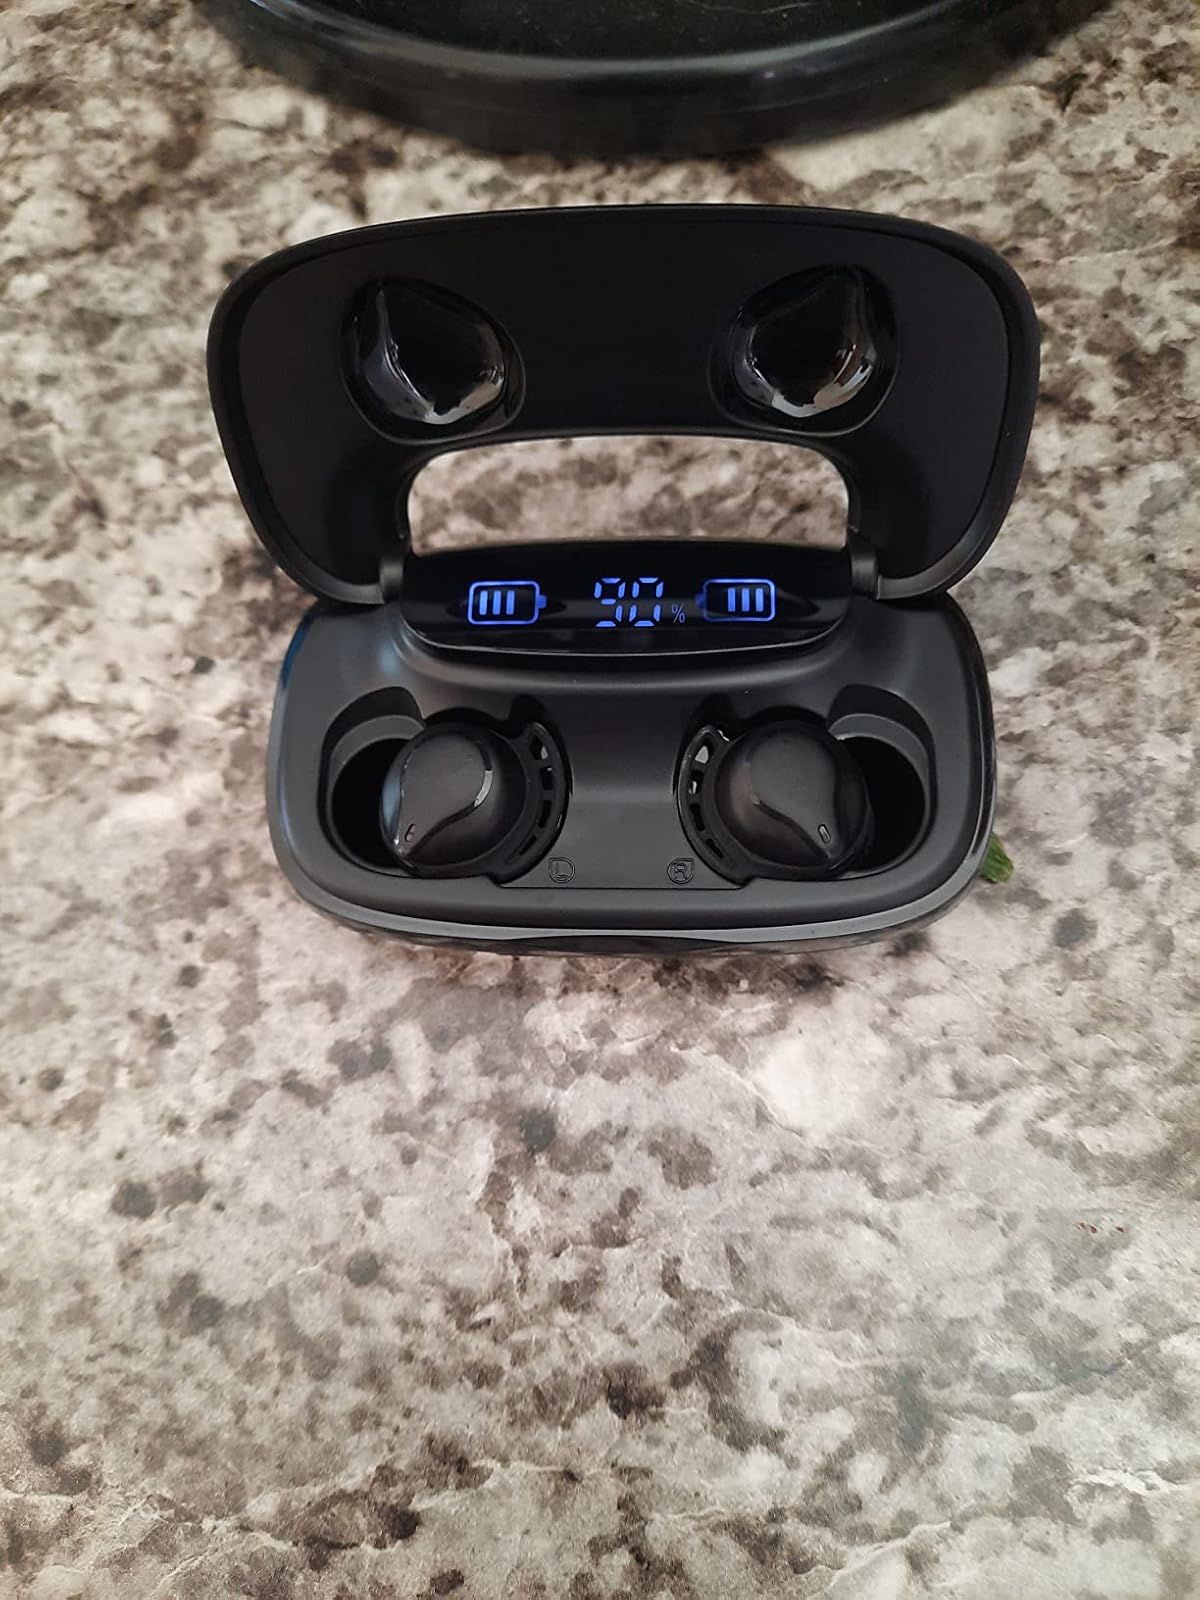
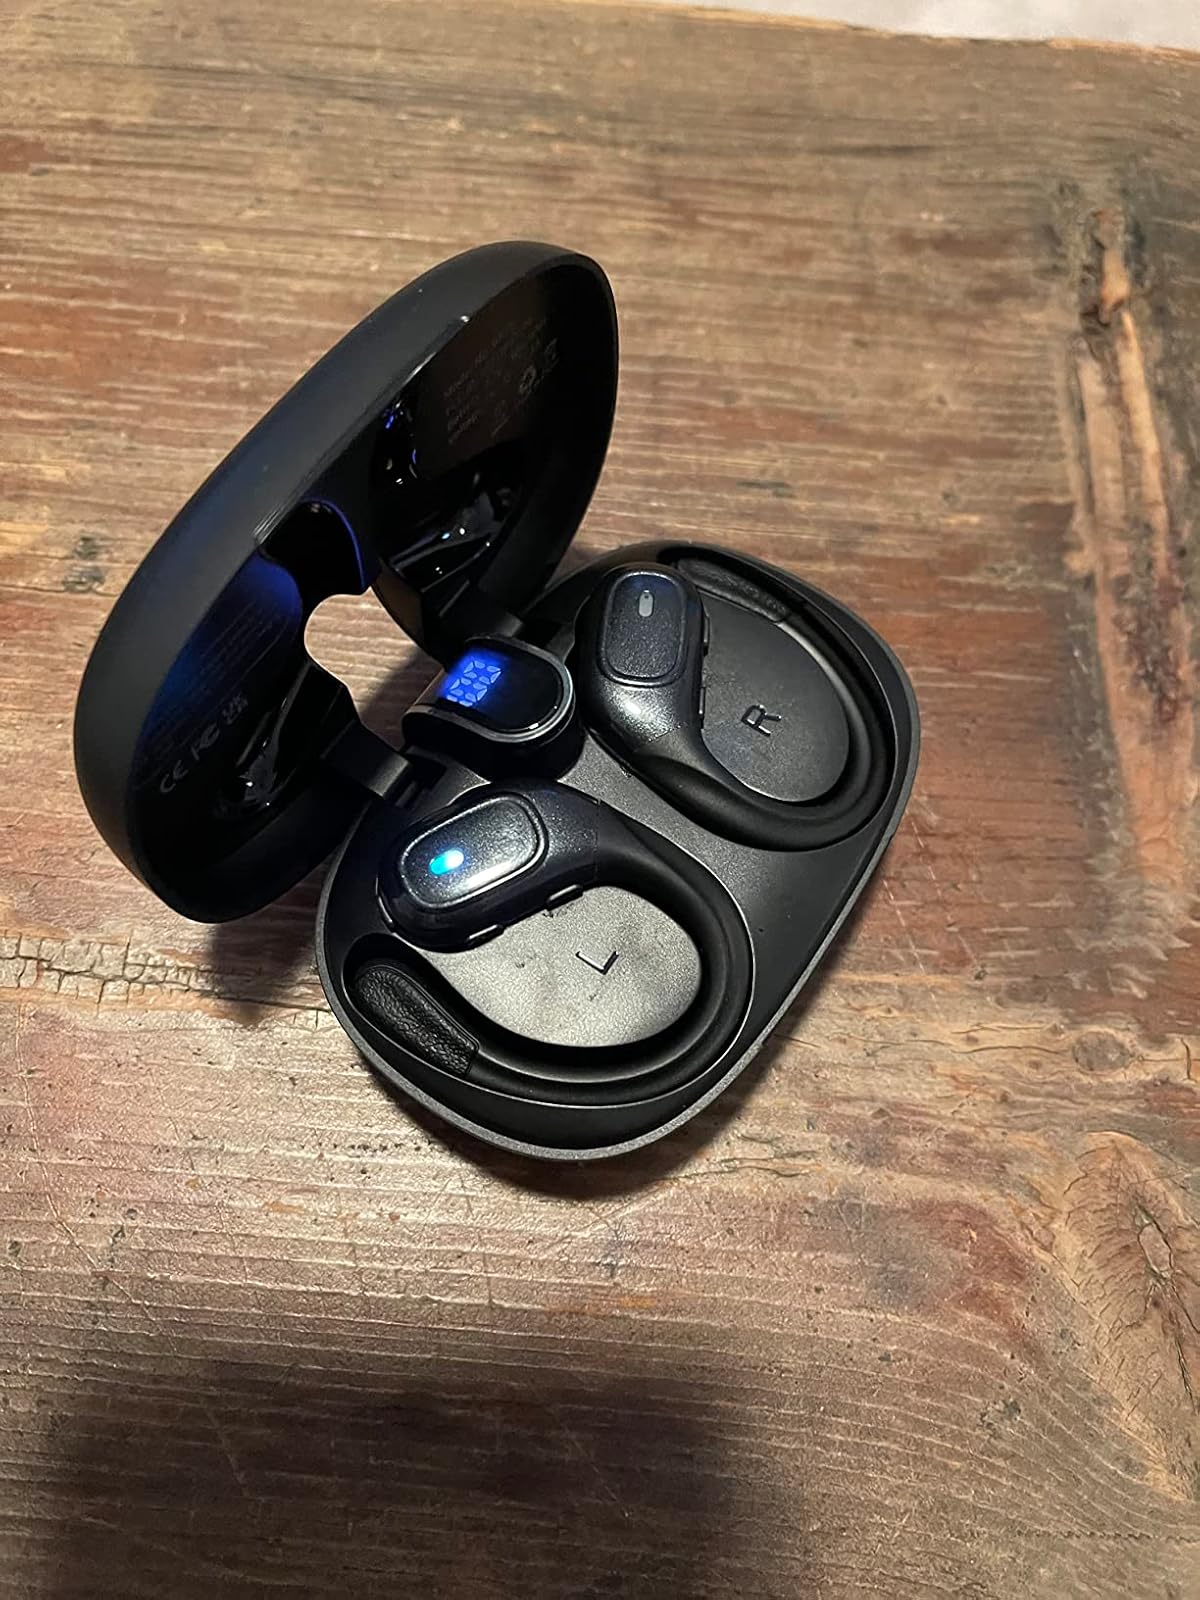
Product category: earbuds
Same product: no